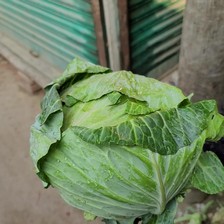
Label: others